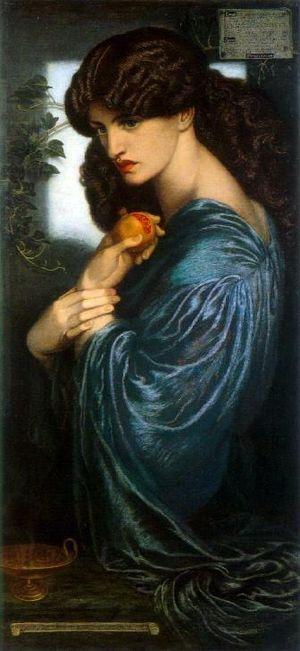
Le préraphaélisme est un mouvement artistique né au Royaume-Uni en 1848. Ce mouvement tient la peinture des maîtres italiens du XVᵉ siècle, prédécesseurs de Raphaël, comme le modèle à imiter.